2010 Central Canada earthquake

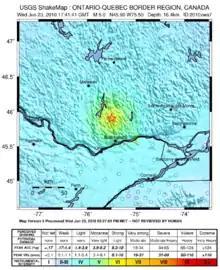
USGS ShakeMap for the event

"The Globe and Mail" reported that "Twitter users as distant as Springfield, Massachusetts, Traverse City, Michigan, and Cincinnati, Ohio reported feeling tremors." The blogosphere and other social media sites like Facebook were swamped by posts referring to the "2010 Ottawa earthquake" or the "2010 Toronto earthquake". Places all the way southward to New Jersey reported a disruptive tremor.